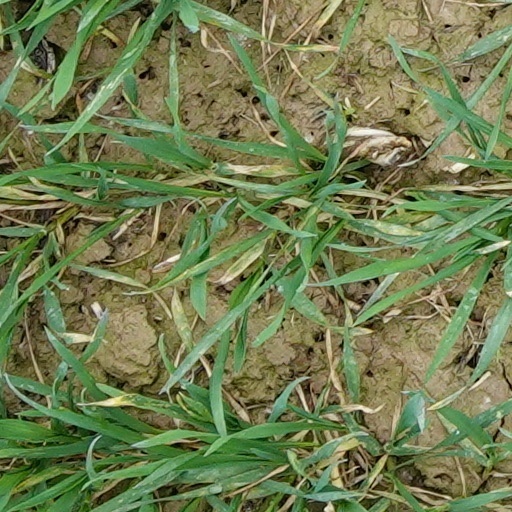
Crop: wheat